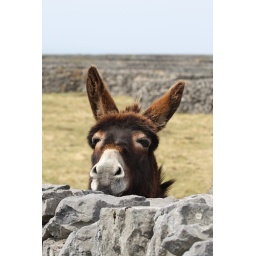
A curious donkey looks over a stone wall in Ireland. Vertical composition.